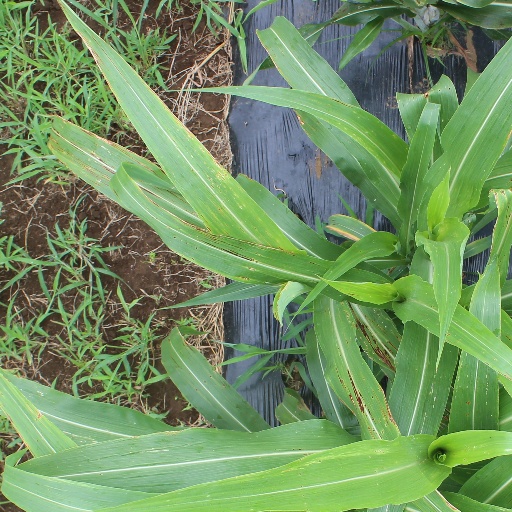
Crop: sorghum